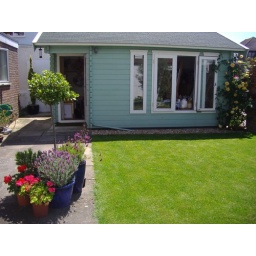
Its such a joy to be able to open all the windows and door in my studio whilst I'm working.